Vågøy Church

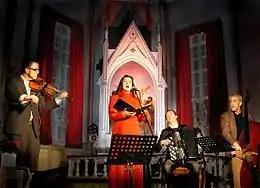
Interior of the church

The earliest existing historical records of the church date back to 1412, but the church was not new that year. The original church at Vågøy was a wooden stave church that was likely built in the 13th century. A stave church on the site was torn down in the 1660s (this may have been the original church or a second building that replaced the original building). A new, timber-framed cruciform building was completed in 1669.